Beatrice of Savoy

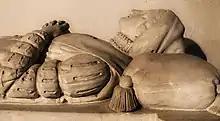

Beatrice of Savoy (c. 1198 – c. 1267) was Countess consort of Provence by her marriage to Ramon Berenguer V, Count of Provence. She served as regent of her birth country Savoy during the absence of her brother in 1264.